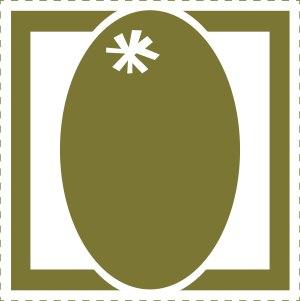
En France, un parc naturel régional est un territoire ayant choisi volontairement un mode de développement basé sur la mise en valeur et la protection de patrimoines naturels et culturels considérés comme riches et fragiles. En 2020, ils sont au nombre de 56, couvrent 15,5 % de la superficie de la France et concernent environ 6 % de la population. Les PNR sont chargés de mettre en œuvre des actions selon cinq missions : développer leur territoire en le protégeant, protéger leur territoire en le mettant en valeur, participer à un aménagement fin des territoires, accueillir, informer et éduquer les publics aux enjeux qu'ils portent, expérimenter de nouvelles formes d'action publique et d'action collective. "Leur principale force tient à leur capacité d’adaptation, leur habileté et leur plasticité dans les mutations sociales, spatiales, culturelles, économiques, environnementales et institutionnelles qu’ils ont traversées". Depuis la fin des années 1960, où ils virent le jour, jusqu'à aujourd'hui, leurs idéologie, principe et bilan ont semblé être "en avance sur leur temps.